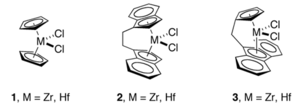
En chimie organométallique, un composé sandwich est un composé chimique comportant un métal lié par liaisons haptiques à deux ligands arène substitués ou dérivé hétérocyclique. On parle de composé « sandwich » car le métal est généralement situé entre les cycles, comme la garniture d'un sandwich. Une sous-classe importante de complexes sandwich sont les métallocènes.